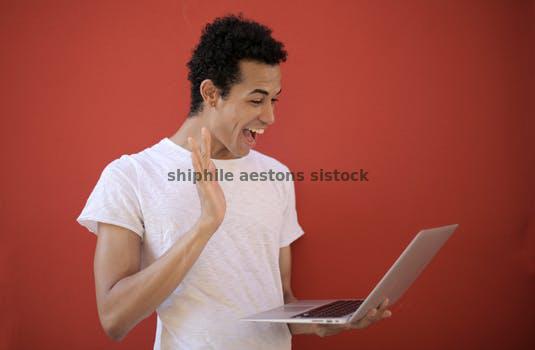
Label: Watermark